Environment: real
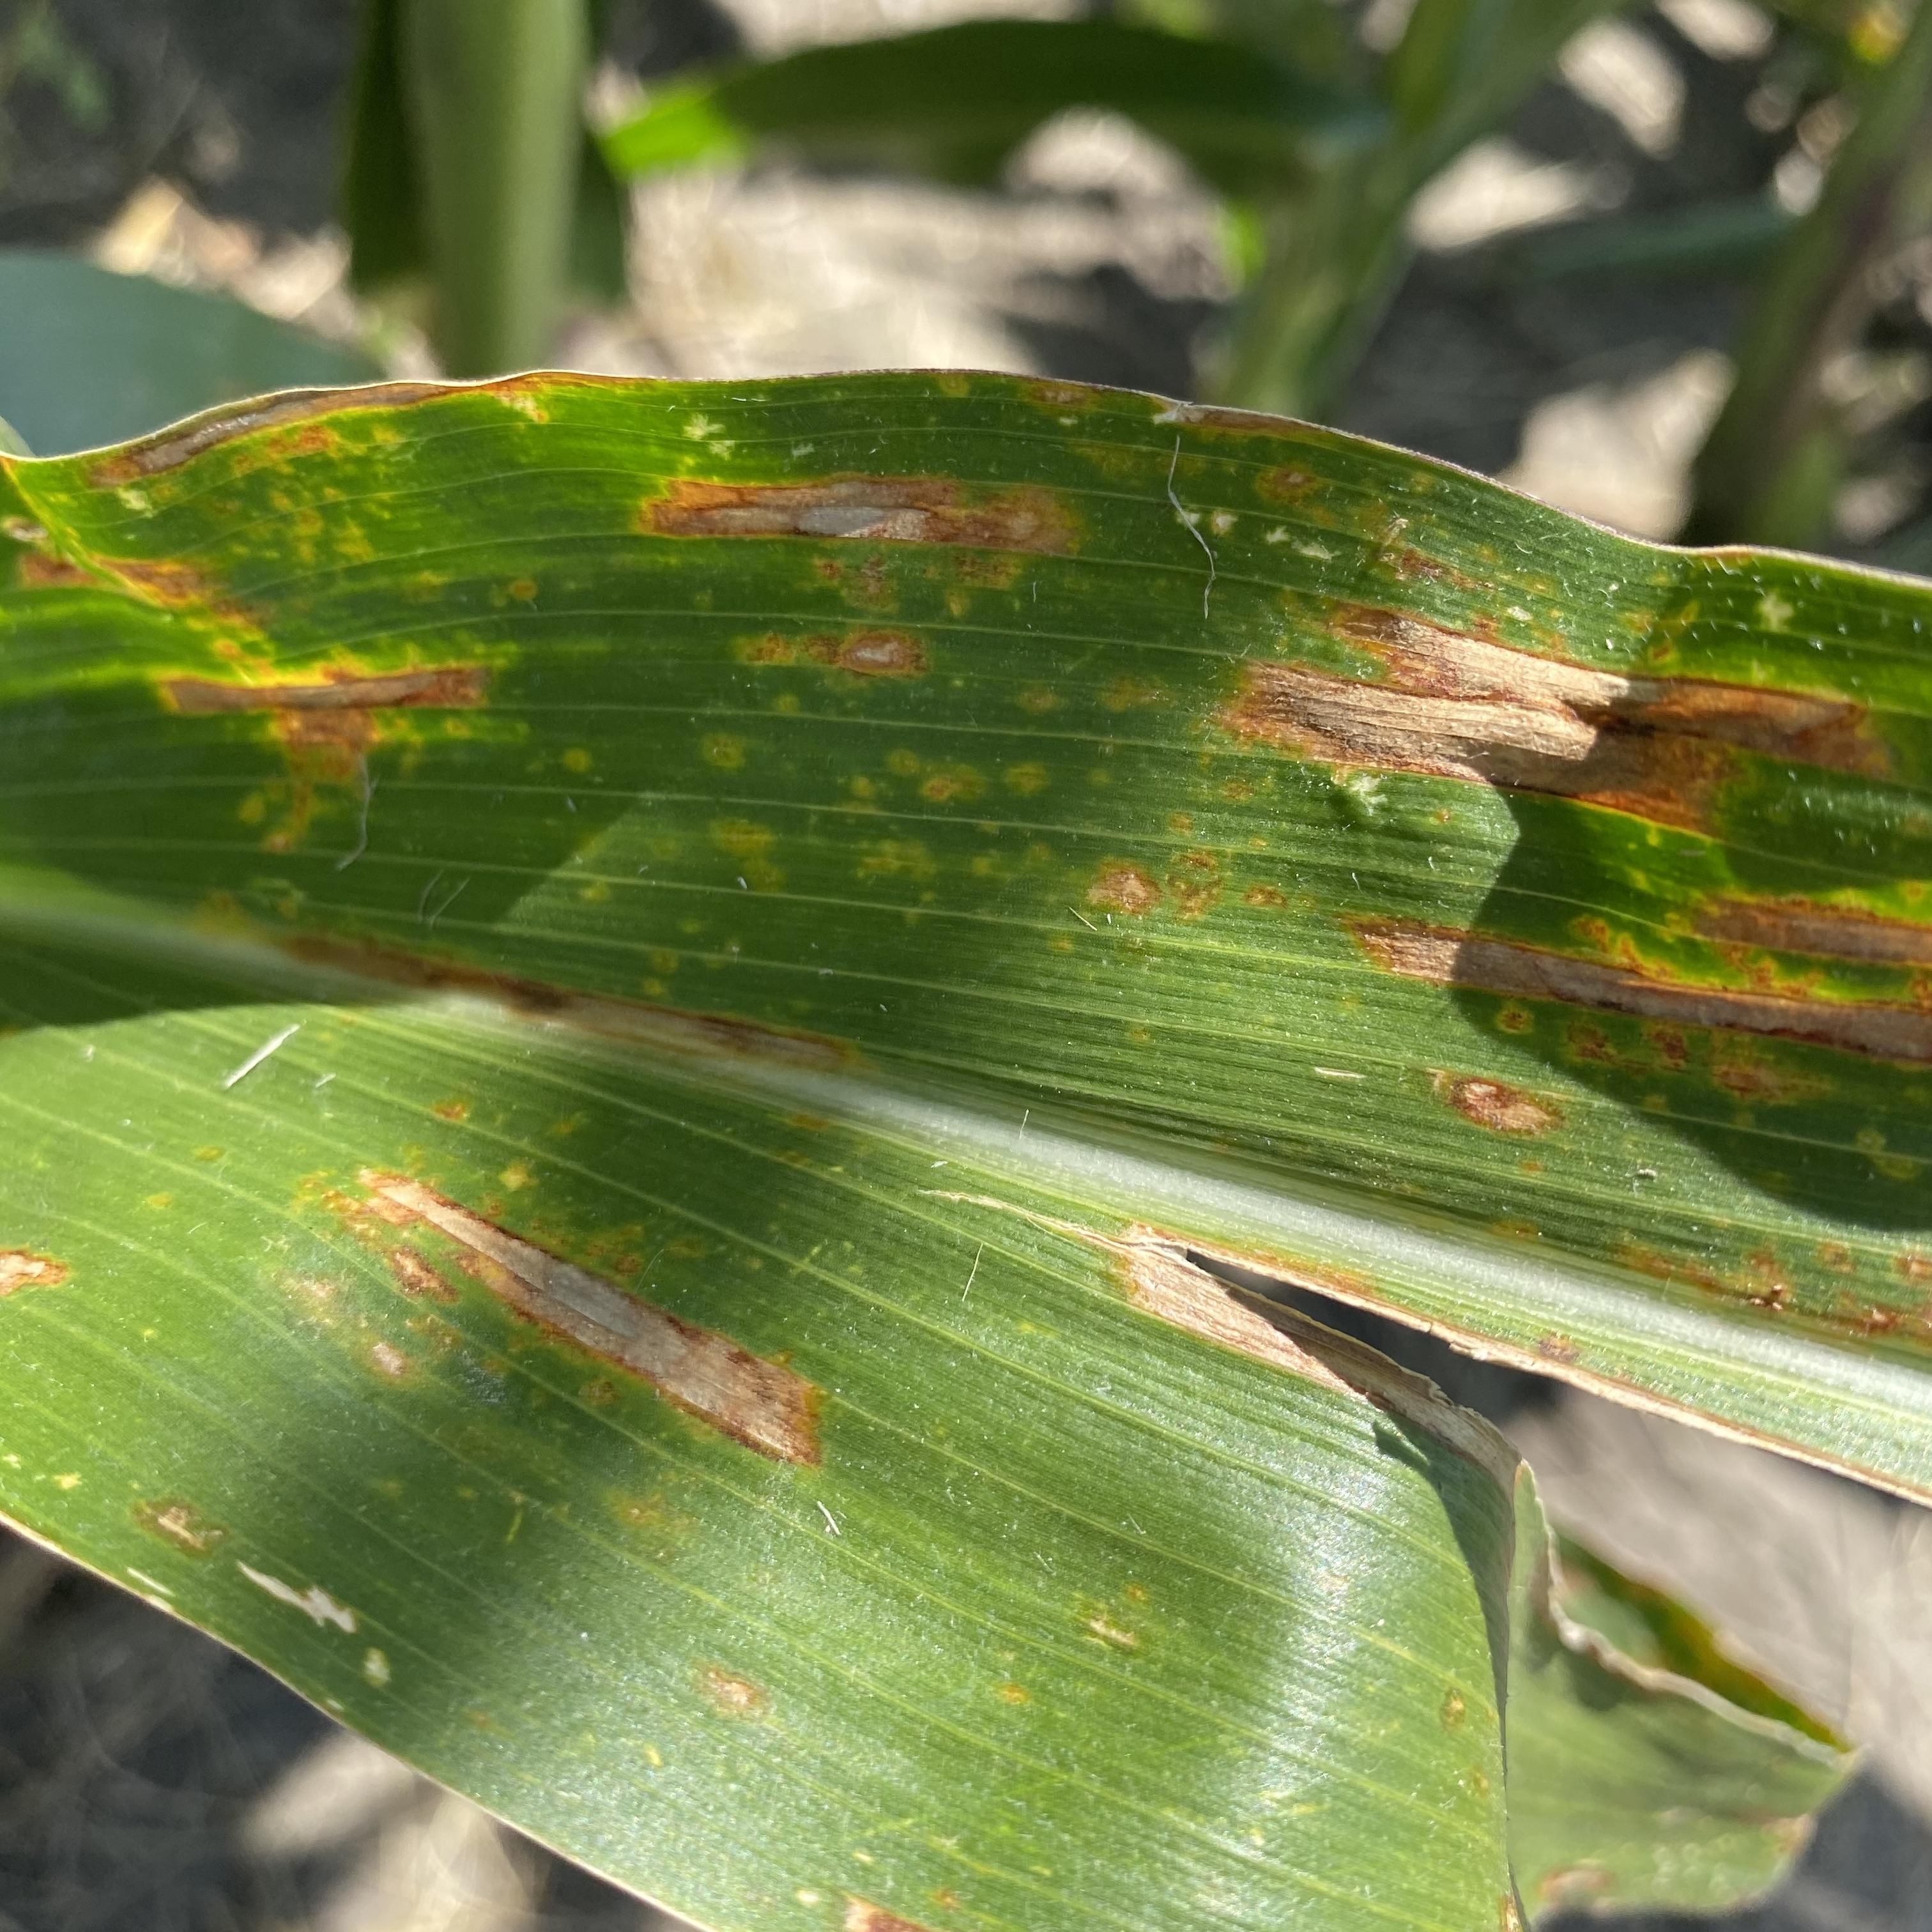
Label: gray_leaf_spot